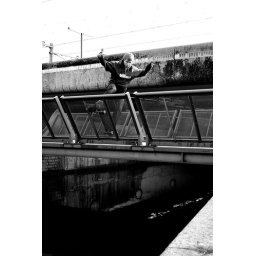
Tim doing a wallride on a bridge with water underneath it